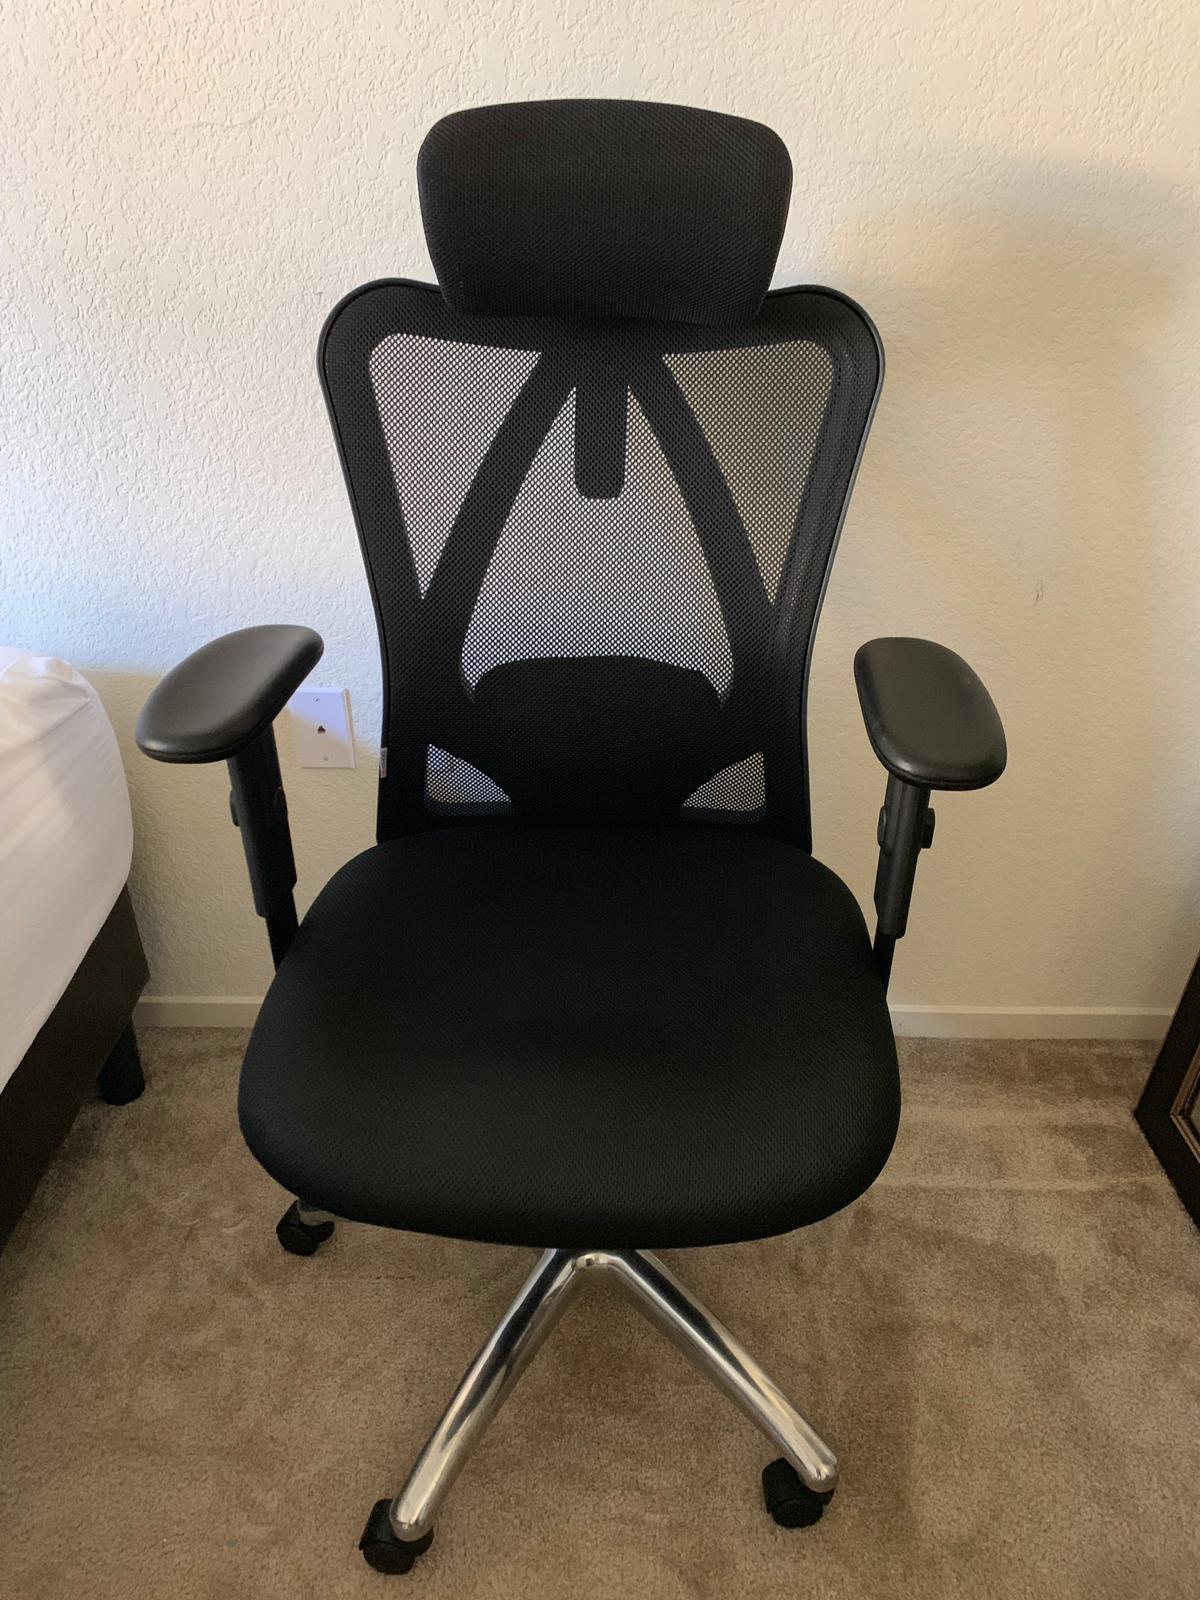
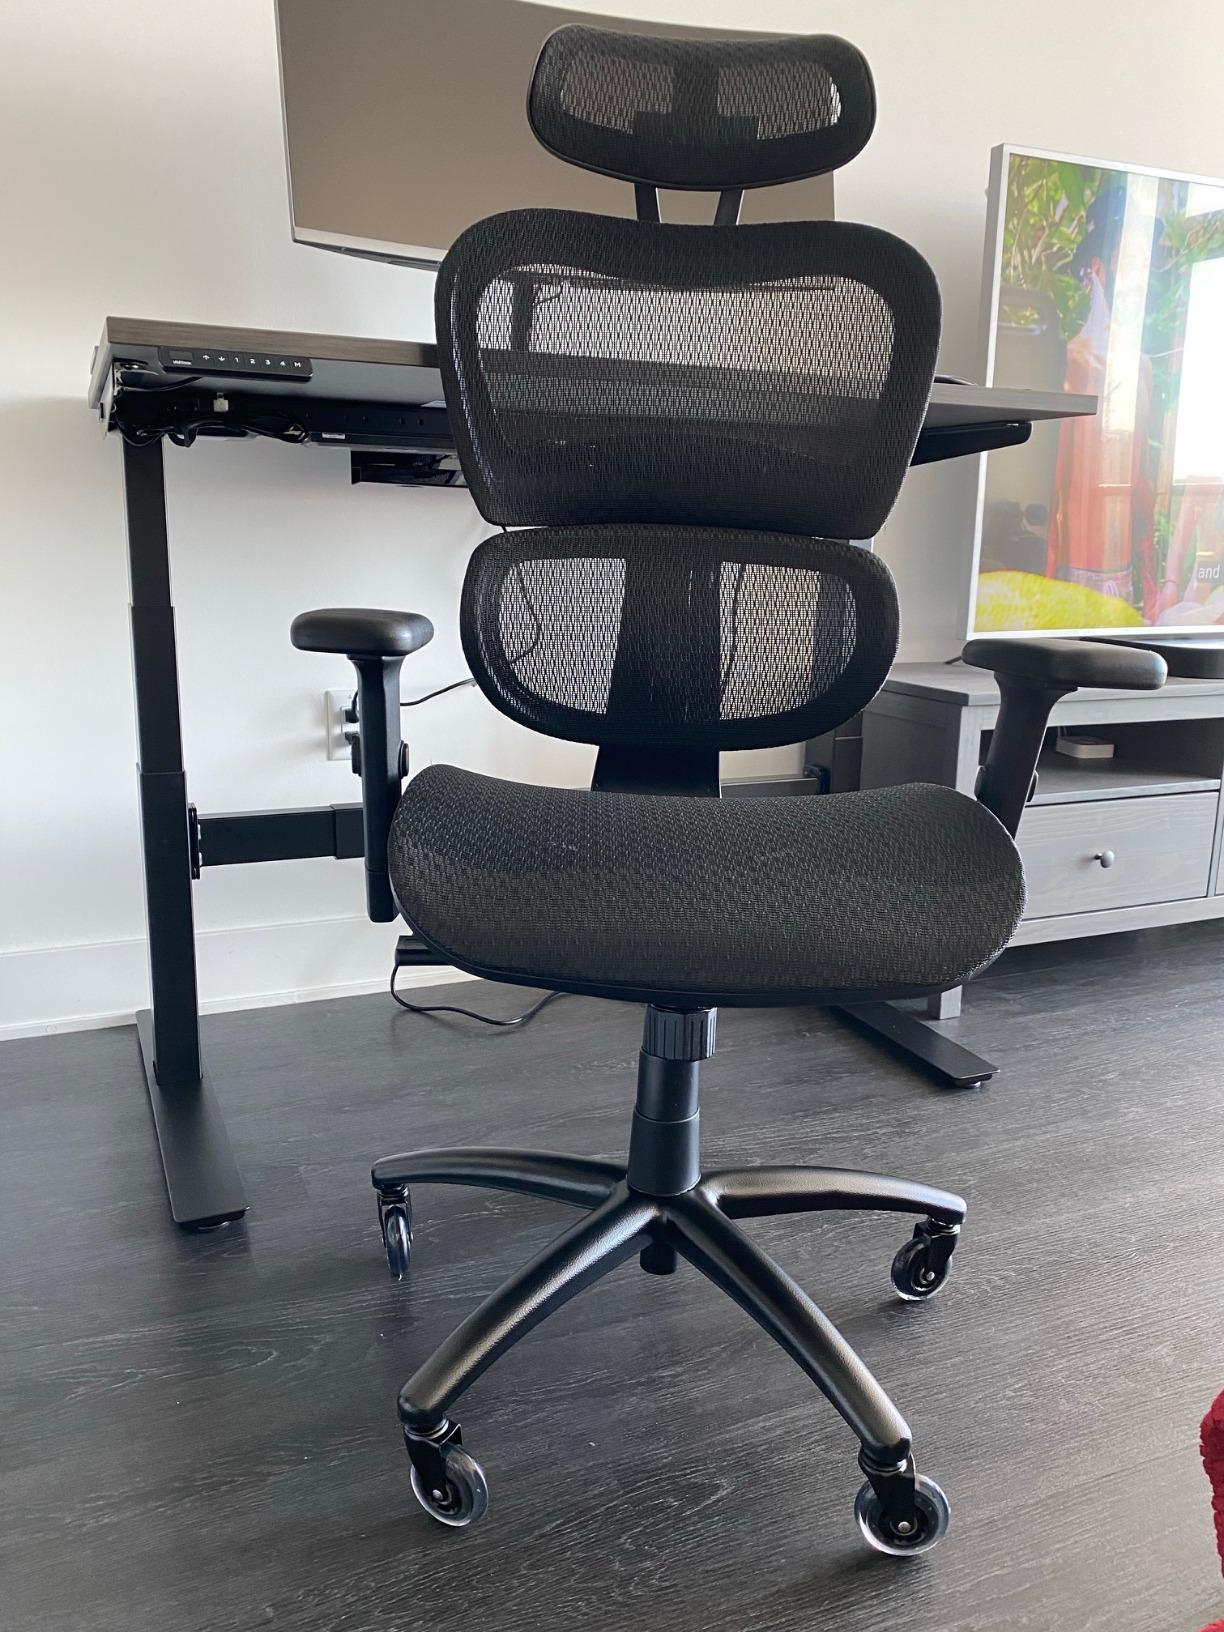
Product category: items_chair
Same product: no